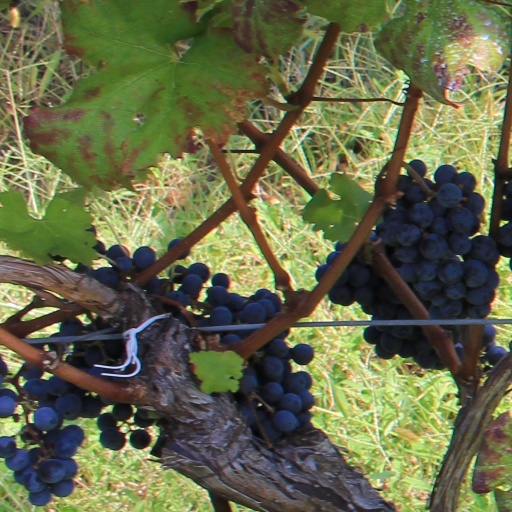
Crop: grape